Tom Bailey (cricketer)

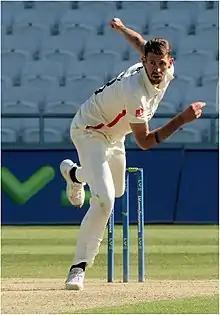
Bailey in 2022

Thomas Ernest Bailey (born 21 April 1991) is an English cricketer who plays for Lancashire. He made his first-class debut in 2012 and is a right-handed batsman who bowls right arm fast medium.